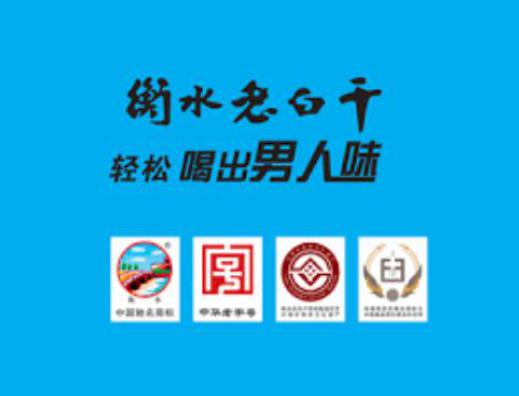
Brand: hengshui laobaigan
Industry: Food